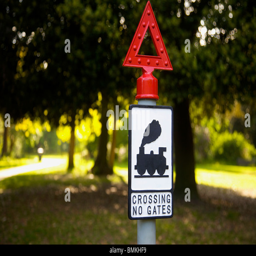
warning sign for a miniature railway in a park